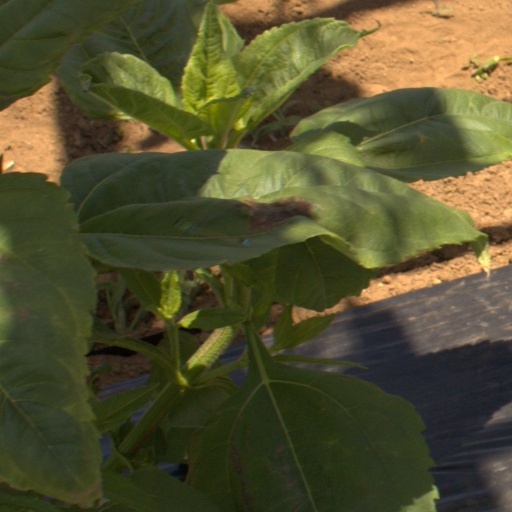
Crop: Jerusalem artichoke